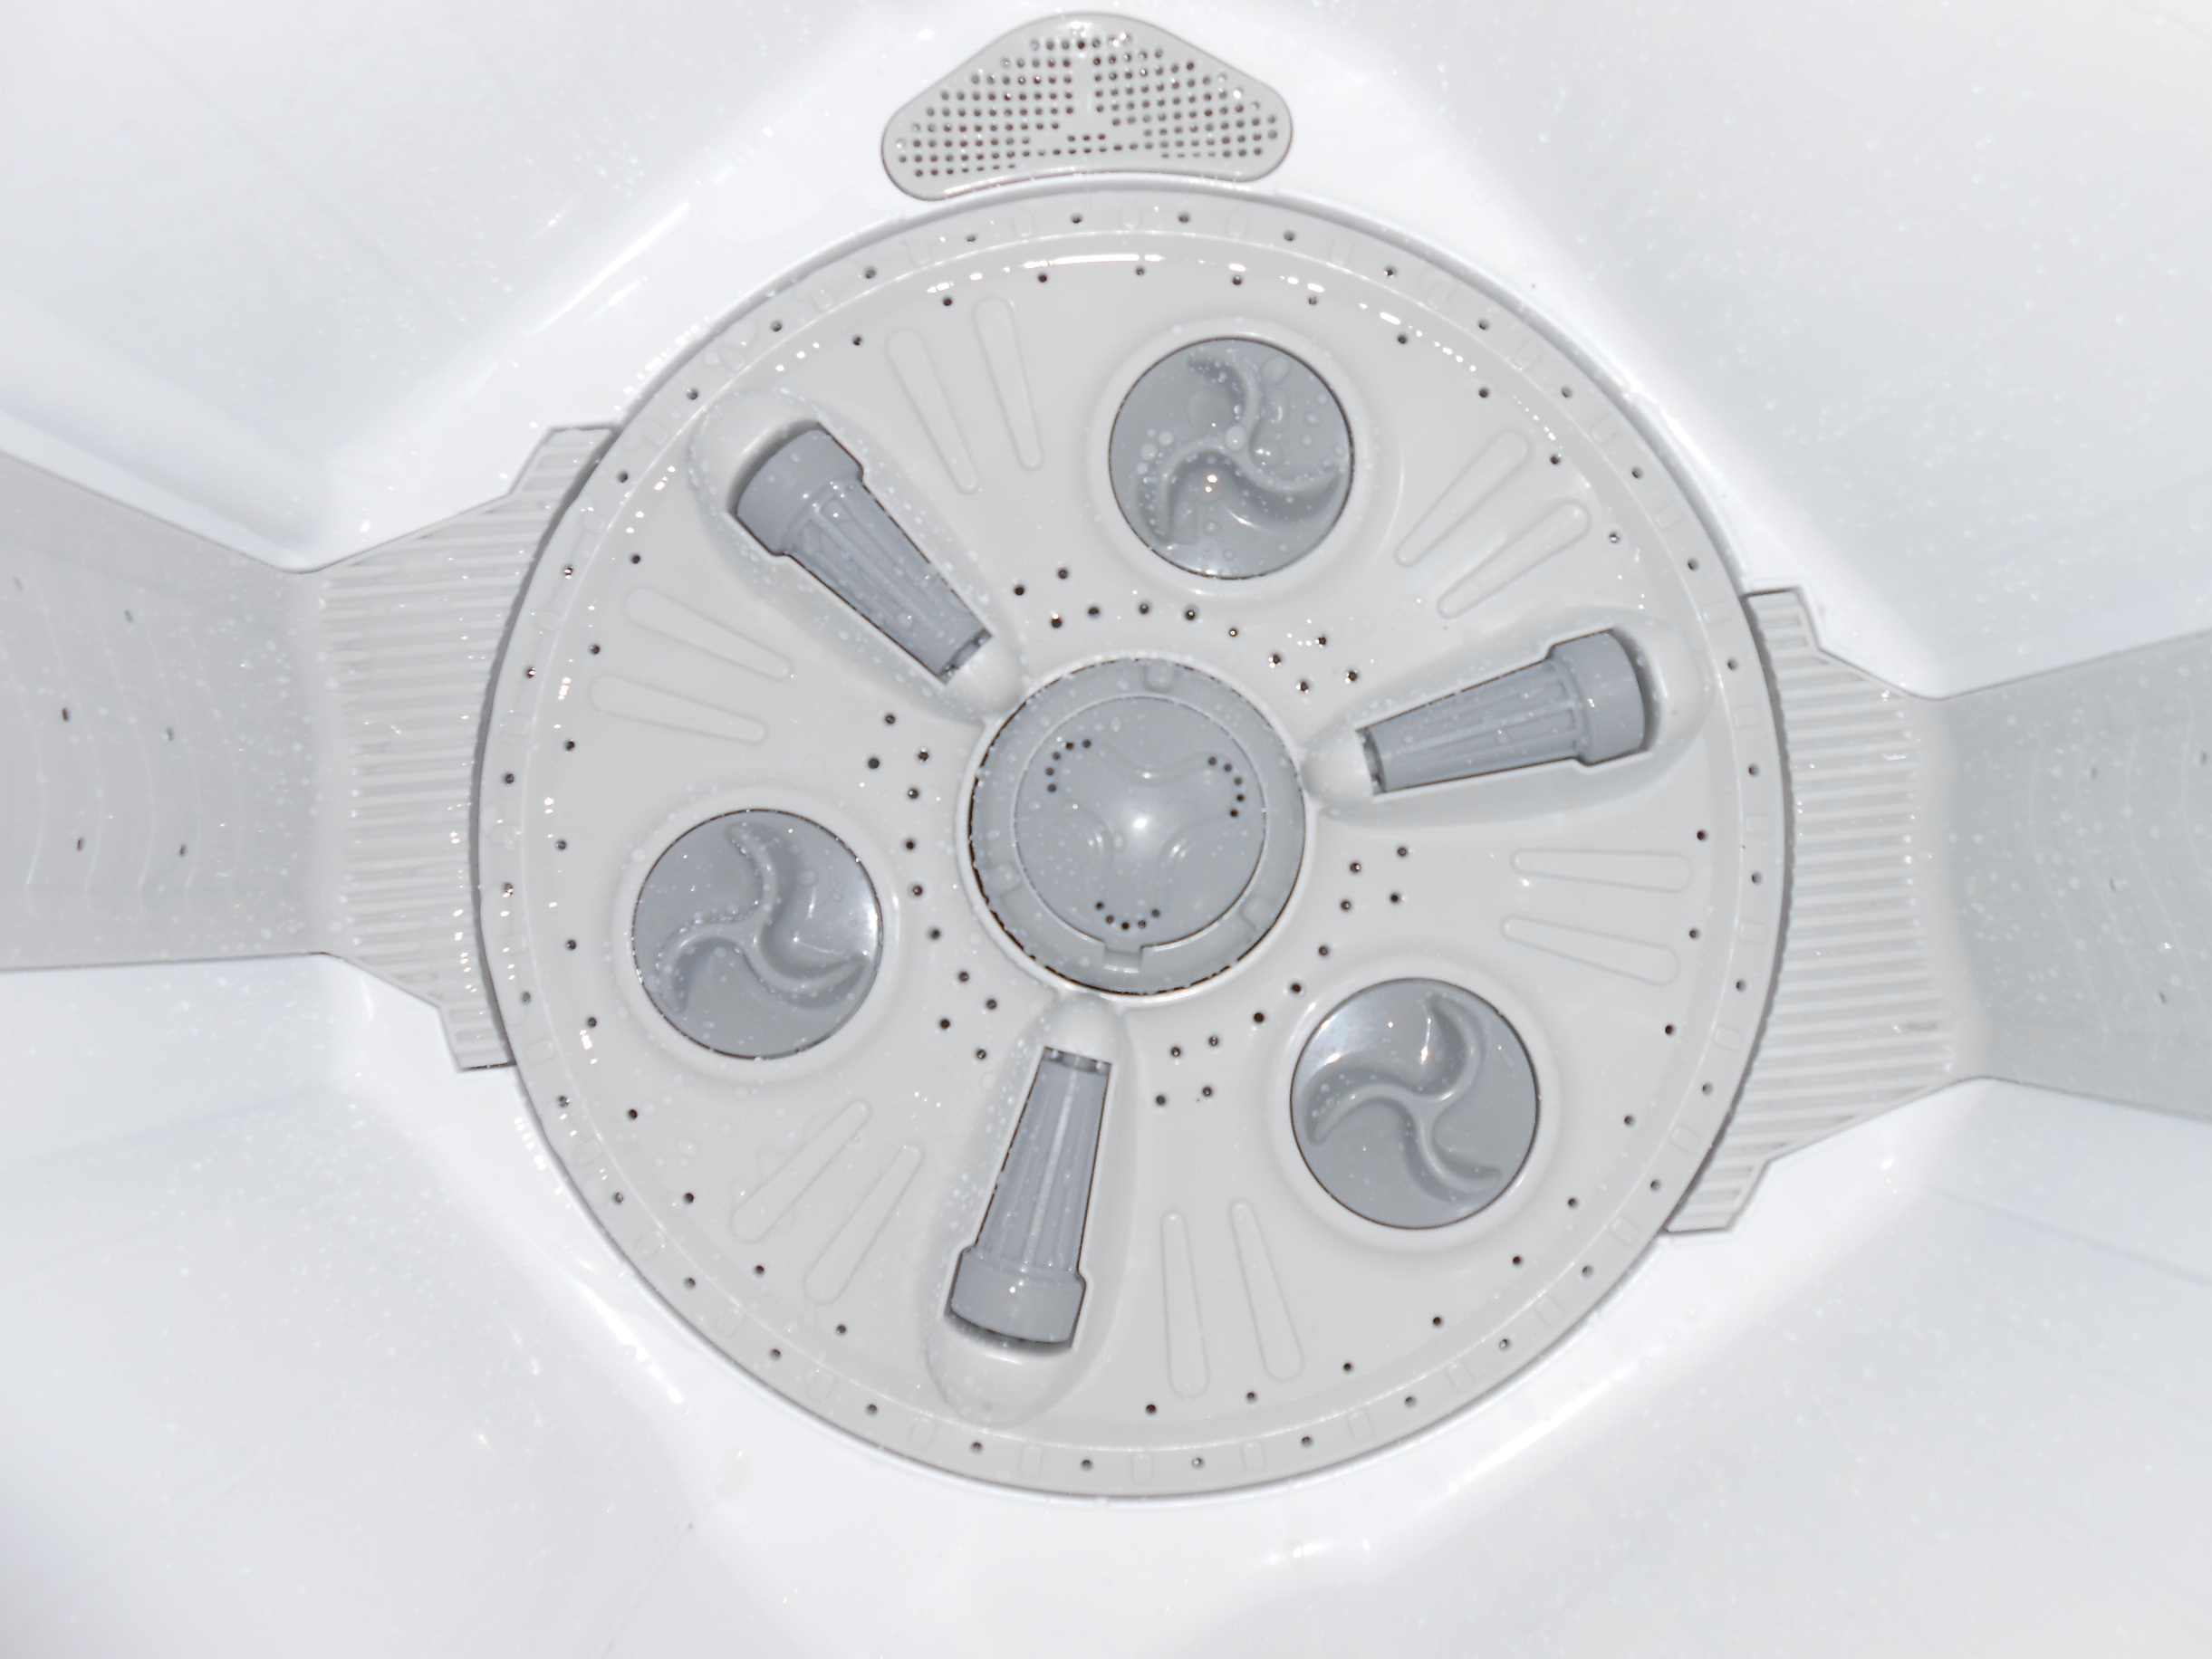
technology, white, wheel, house, clock, home, ceiling, equipment, electrical, clean, housework, wash, clothing, basket, door, modern, cleaner, laundry, electronic, appliance, product, design, drain, 3d, tub, domestic, chore, electric, clothes, household, hygiene, washer, nobody, rollers, washing machine, rotator, plumbing fixture, inner view, washtub, top load